Cazaza

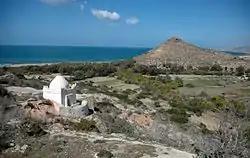
Tomb of Sidi Mesaud and the hill of Cazaza.

Cazaza was a Spanish enclave on the western coast of Cape Three Forks, in what is today Morocco, around 18 km from Melilla. It was here that the exiled Boabdil, last Emir of Granada, landed when he left the Iberian Peninsula in 1492.